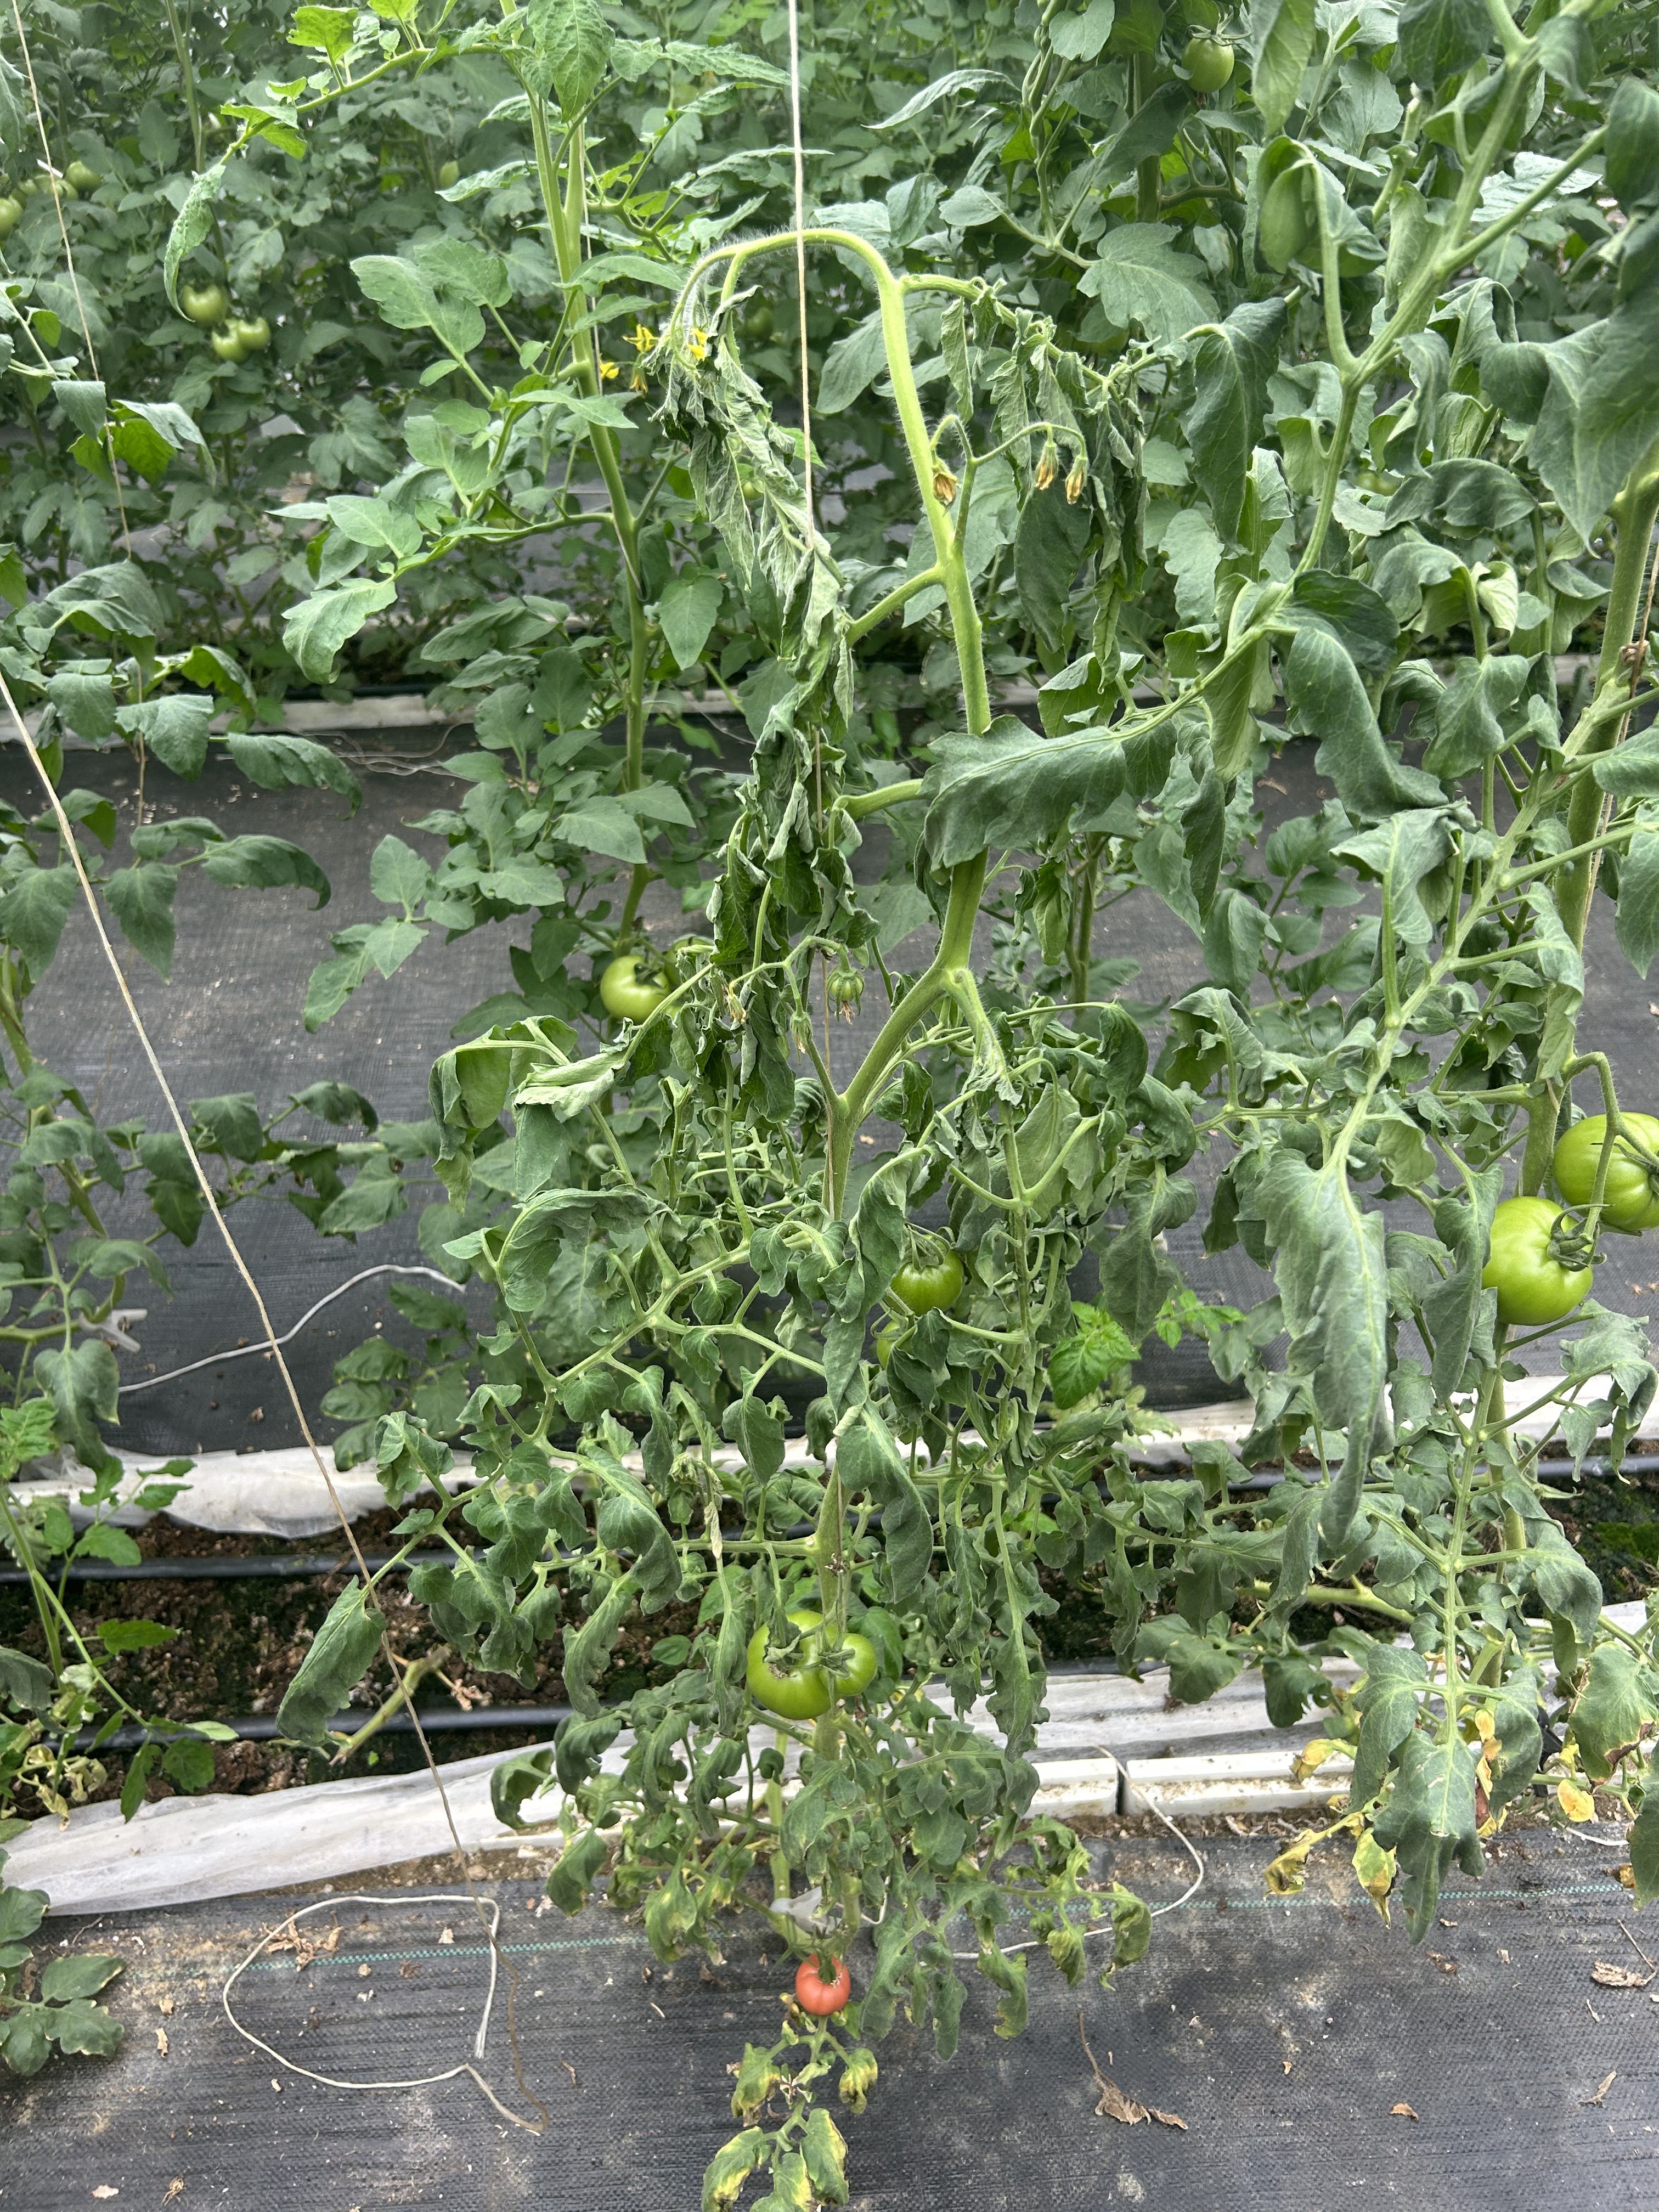
Disease: Wilt